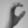
ASL letter: C